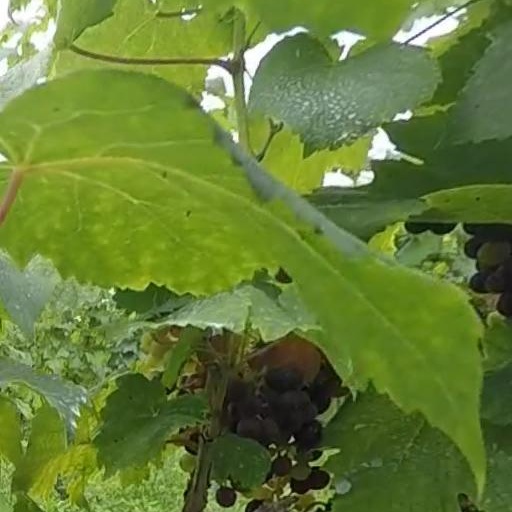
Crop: grape